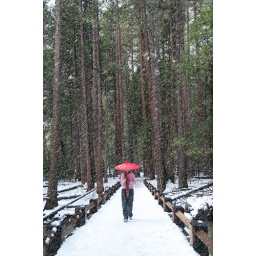
Lady walking in the snow with red umbrella